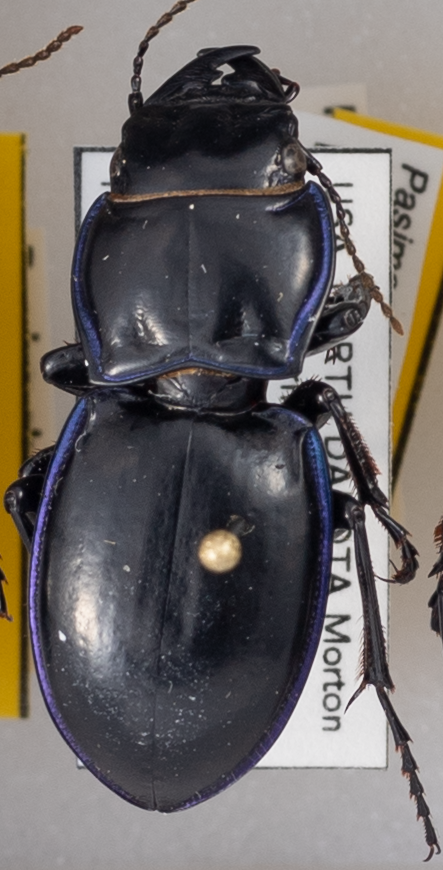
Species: Pasimachus elongatus
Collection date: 2021-08-10
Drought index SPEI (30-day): -2.09
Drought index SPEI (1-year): -2.09
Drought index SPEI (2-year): -1.546